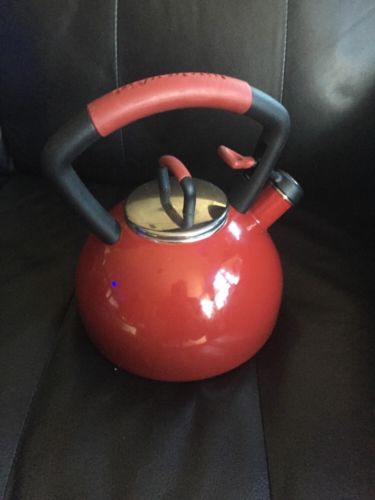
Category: kettle